Kudungga

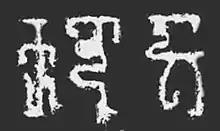
The name of the "Great King of Kings" "Ku-ṇḍu-ṅga" in the Brahmi script, in an inscription of his grandson Mulavarman, 5th century CE.

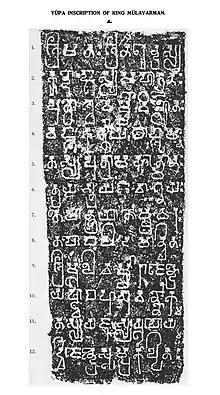
Mulavarman inscription, where he mentions his grandfather "Ku-ṇḍu-ṅga" (beginning of 2nd line).

Kudungga (read: ""Ku-ṇḍu-ṅga"", honorific title: Maharaja Kudungga Anumerta Devavarman) was the founder of the Kutai Martadipura kingdom who ruled around the year 350 AD or 4th century AD. Kudungga first ruled the kingdom of Kutai Martadipura as a community leader or chieftain. Kutai Martadipura during Kudungga rule do not have a regular and systematical system of governance. In contrary, the latest claim is said that Maharaja Kudungga is possibly a king from ancient kingdom "Bakulapura" in Tebalrung (now Tebalai Indah, Muara Kaman)"," and Asvavarman which his son-in-law rather his son, then become the first king of Kutai Martadipura.